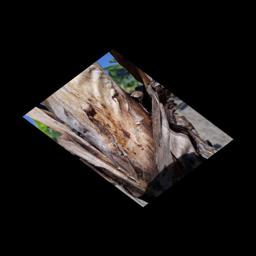
Label: BACTERIAL SOFT ROT